National Band of the Naval Reserve

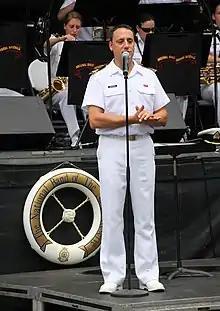
A member of the NBNR speaking at an event in August 2011.

The National Band of the Naval Reserve (NBNR) is a military band of the Royal Canadian Navy currently based in the Naval Museum of Quebec at the Naval Reserve Headquarters (NAVRESHQ) of the Canadian Forces Naval Reserve in Quebec City. Being a reservist band, it is usually at full composition during the summer months, acting as a touring band composed of musicians from the following six active reserve bands: